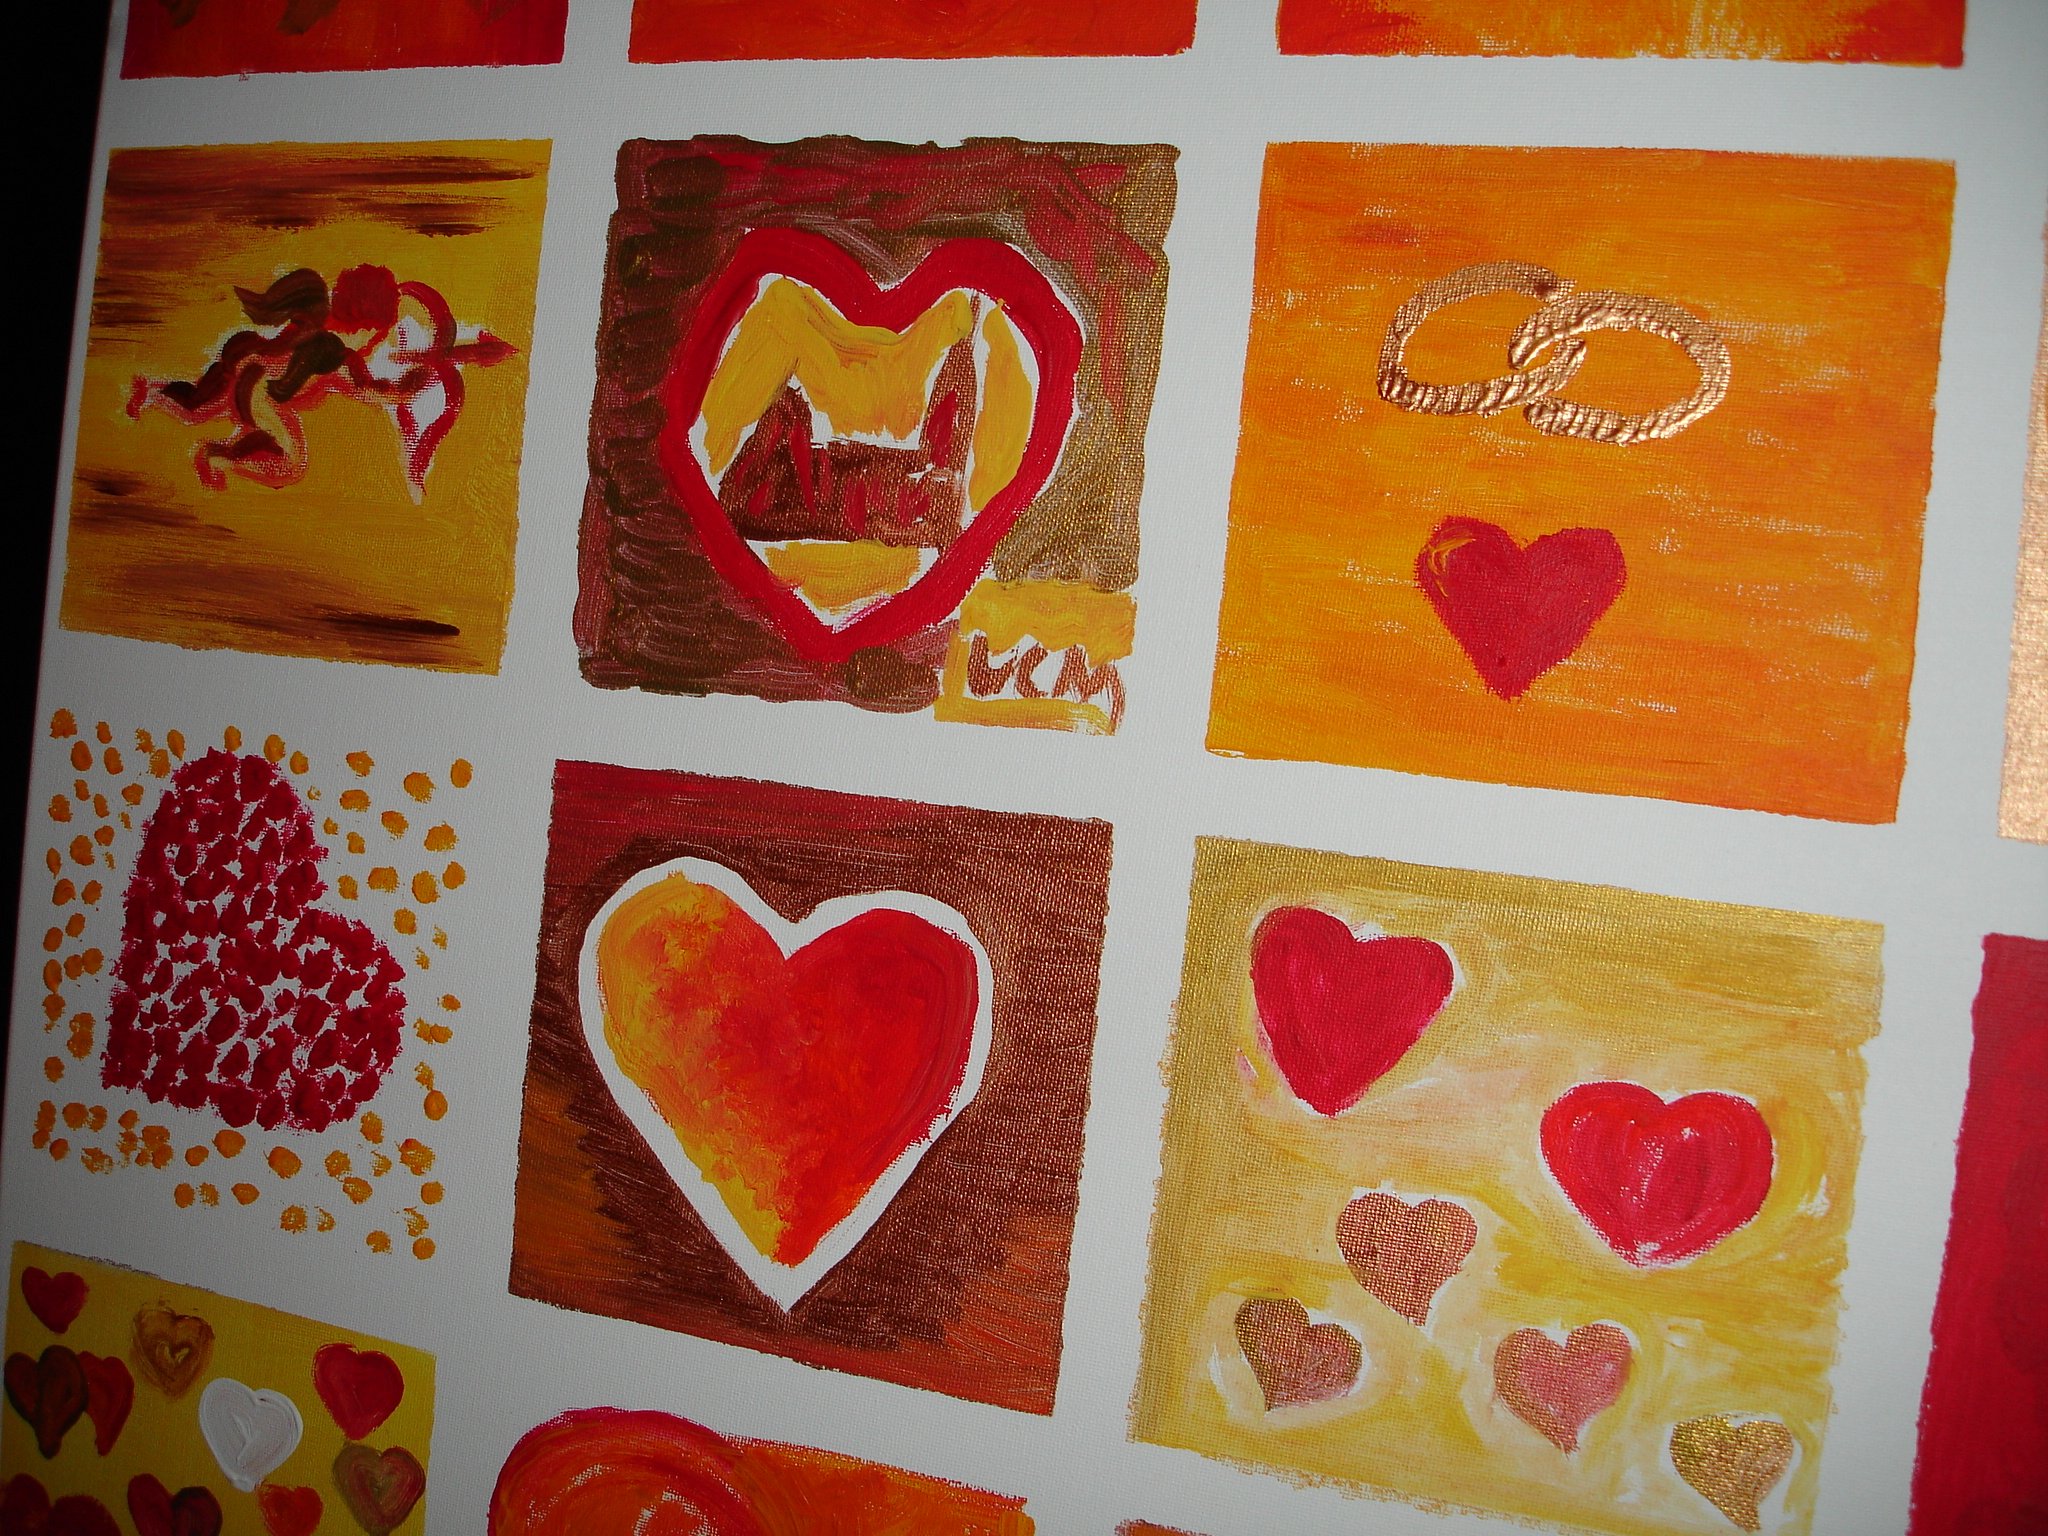
love, heart, pattern, red, symbol, color, paint, colorful, wedding, material, painting, wedding ring, textile, art, image, organ, draw, shape, herzchen, before, wedding rings, valentine's day, modern art, acrylic paint, child art